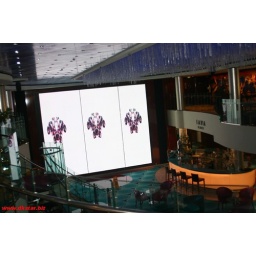
Giant 40x40 big screen TV in the main lounge of the ship.